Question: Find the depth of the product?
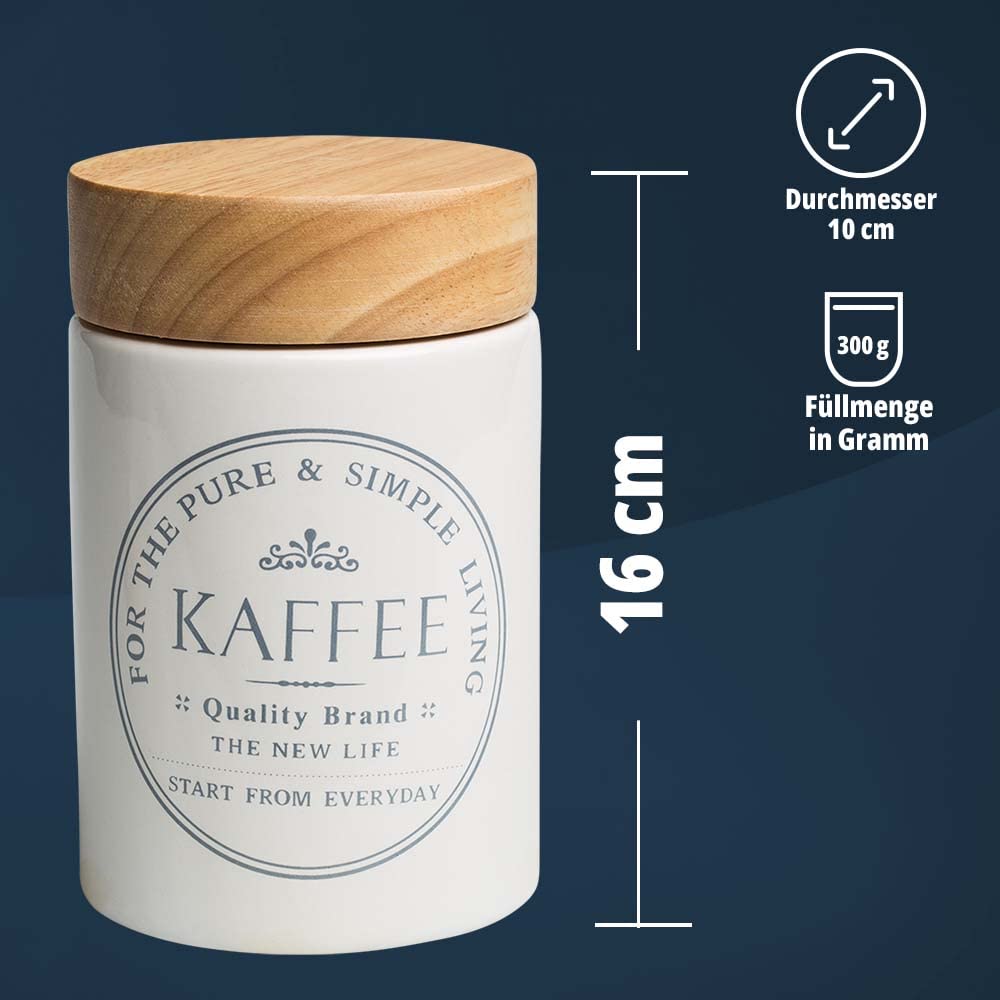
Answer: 10.0 centimetre